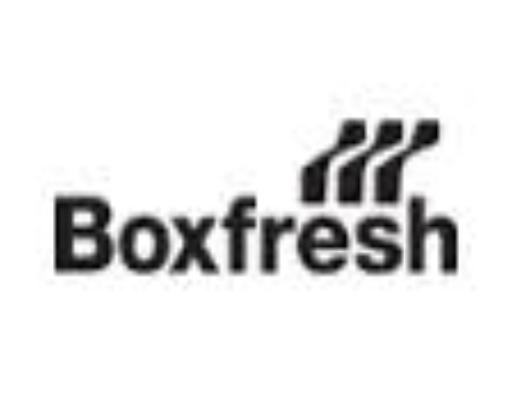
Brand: Boxfresh
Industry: Clothes